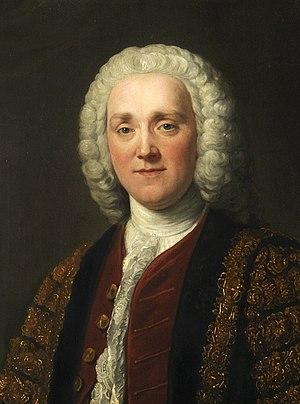
Les élections générales britanniques de 1768 se sont déroulées en Grande-Bretagne du 16 mars au 6 mai 1768. Ces élections sont remportées par le parti whig du Duc de Grafton.